Bell FCX-001

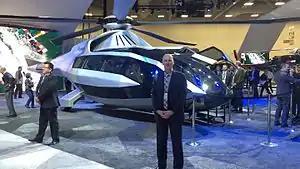
Mock-up at Heli-Expo 2017

The Bell FCX-001 is an American conceptual helicopter design proposed by Bell Helicopter. It was first presented to the public at Heli-Expo 2017 in Dallas on March 7, 2017.